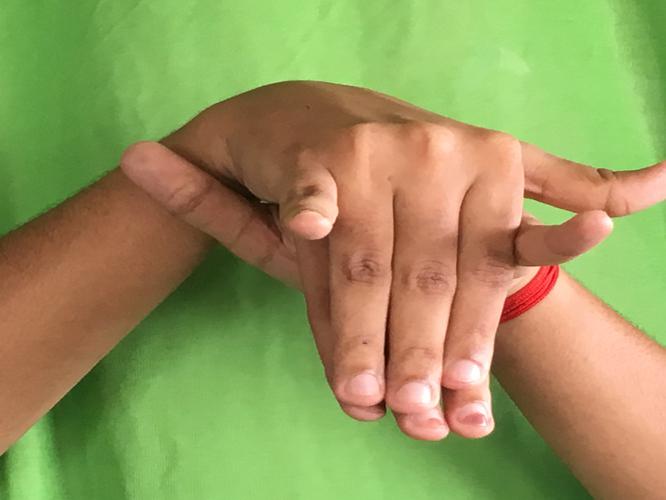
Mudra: Varaha
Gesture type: double_hand